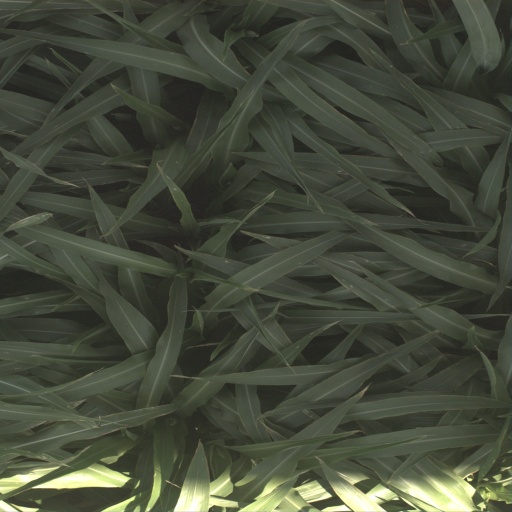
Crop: sorghum